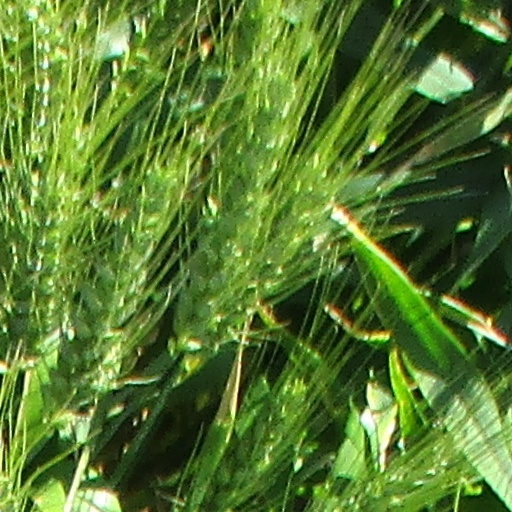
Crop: wheat